Hősök tere metro station

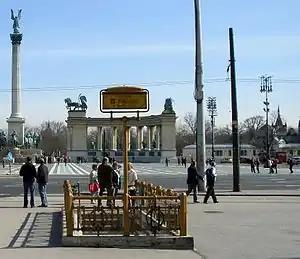
Station entrance with Heroes' Square behind

Hősök tere is a station of the yellow M1 line of the Budapest Metro. Formerly called Aréna út station, it lies under Hősök tere (Heroes' Square) at the outer end of Andrássy Avenue.